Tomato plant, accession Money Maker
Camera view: bottom (45 deg); turntable rotation: 300 degrees
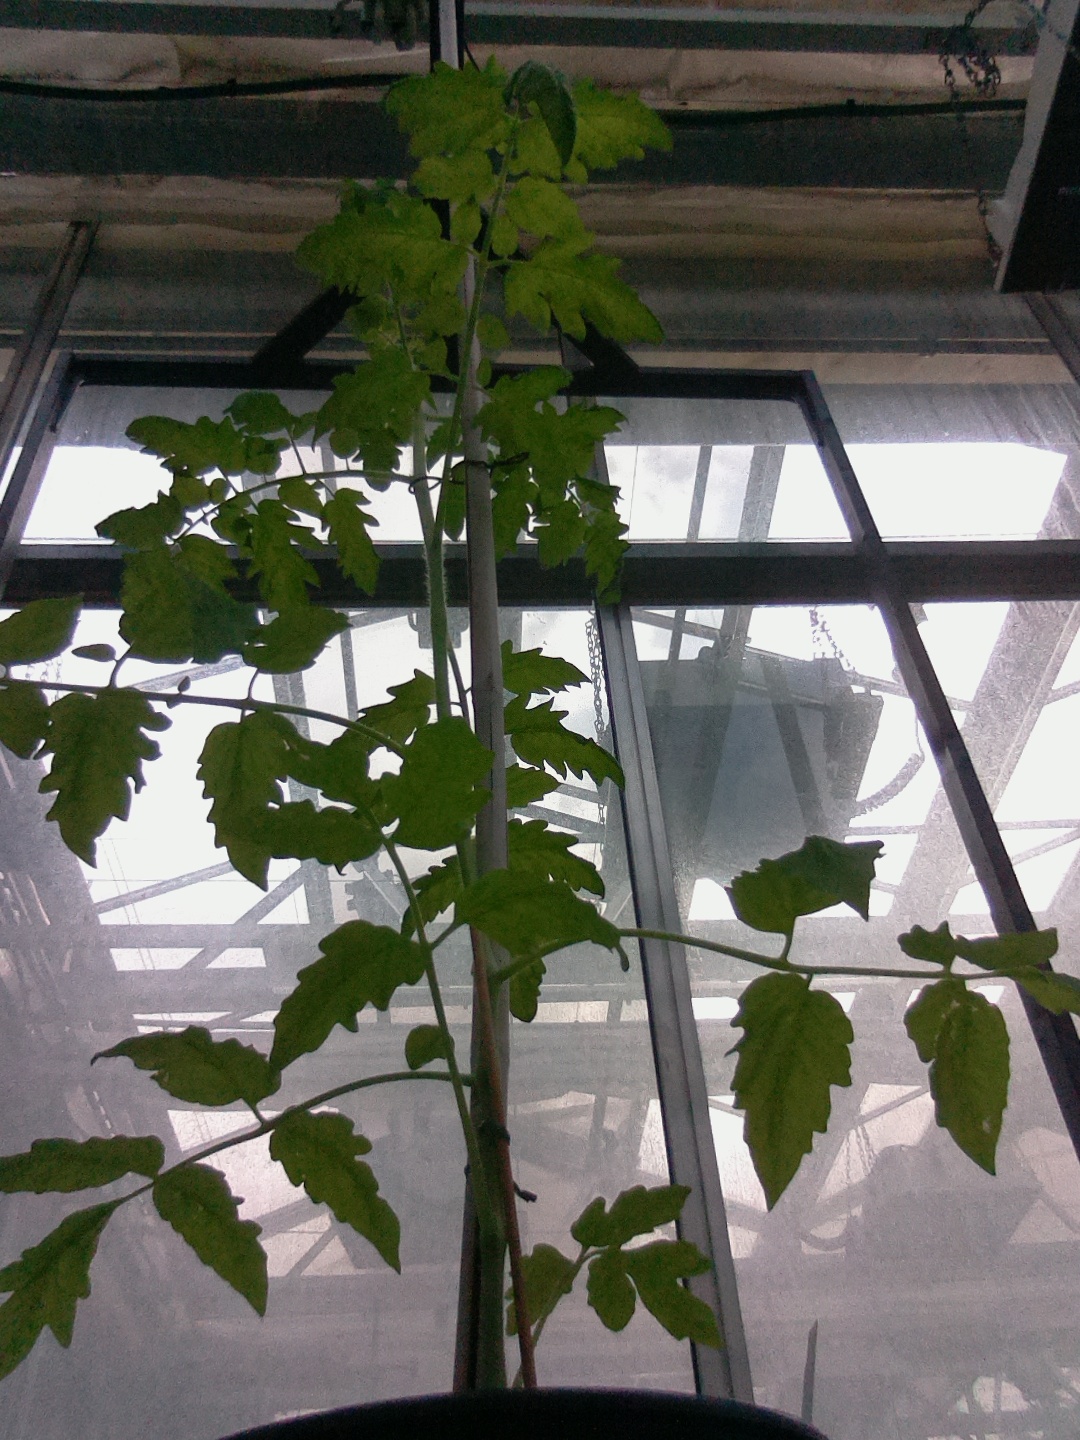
BBCH growth stage 15: 10 of true leaves visible